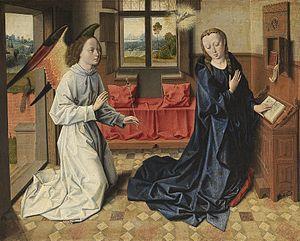
L'Annonciation est un thème couramment représenté dans les arts visuels depuis les premiers siècles du christianisme jusqu'à nos jours. Les œuvres qui lui sont consacrées décrivent l'épisode de l'Annonciation au cours duquel l'ange Gabriel annonce à Marie qu'elle sera mère du Christ. Fréquent en Orient chrétien comme dans l'Europe occidentale, présent occasionnellement dans le monde islamique, ce thème a connu des évolutions importantes lui permettant de développer une riche iconographie.